Niğde Province

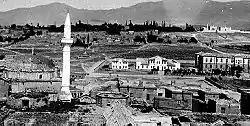
An old photograph of Niğde city center

The area has been settled since the Neolithic period of 8000-5500 BC, as proved excavations of burial mounds höyük in the district of Bor, and tin mines on the district of Çamardı -Keste. The area was later settled by the Hittites, who lived here for a thousand years up until 800BC. The name Nig˘de first occurs in written sources in the form na-hi-ti-ia in a Luwian inscription of king Saruanis from Andaval as was pointed out by Ignace Gelb (Hittite Hieroglyphs II [1935] pp. 17–18). Then came Assyrians and Phrygians, Greeks, Armenians, Persians, Alexander the Great, Romans, who built the city of Tyana with its palaces and waterworks.